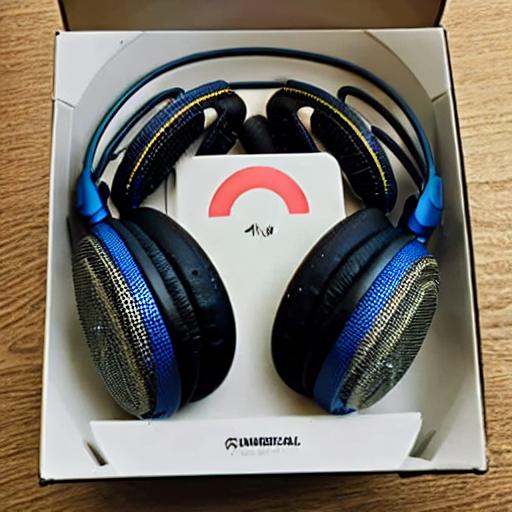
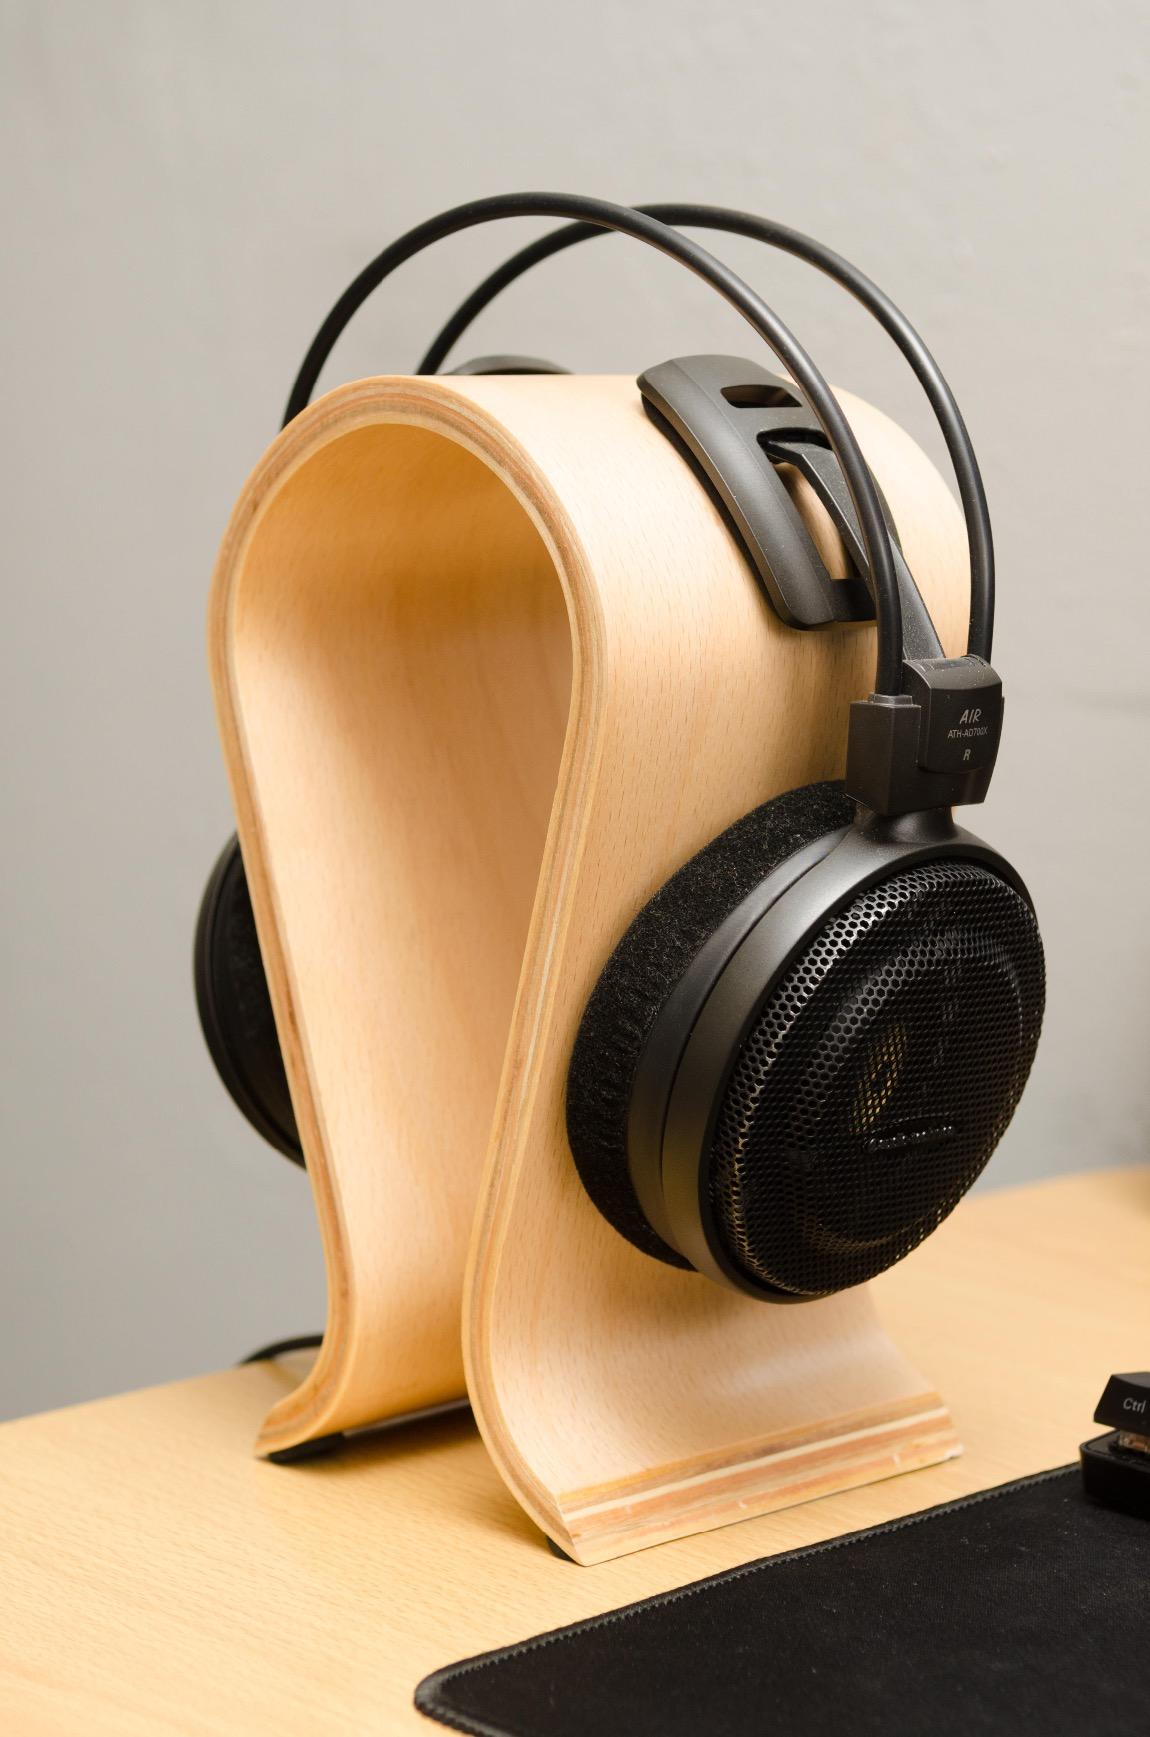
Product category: headphones
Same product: no